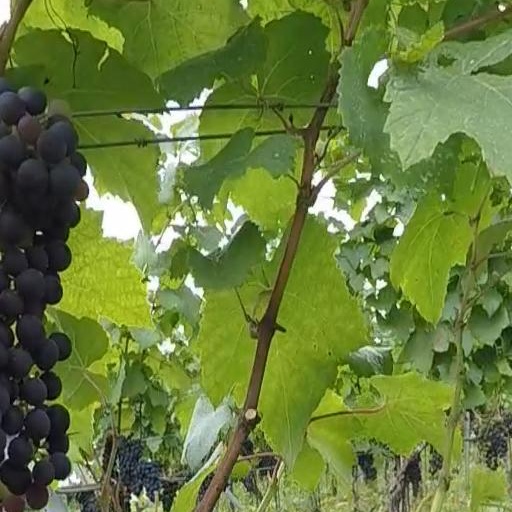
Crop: grape